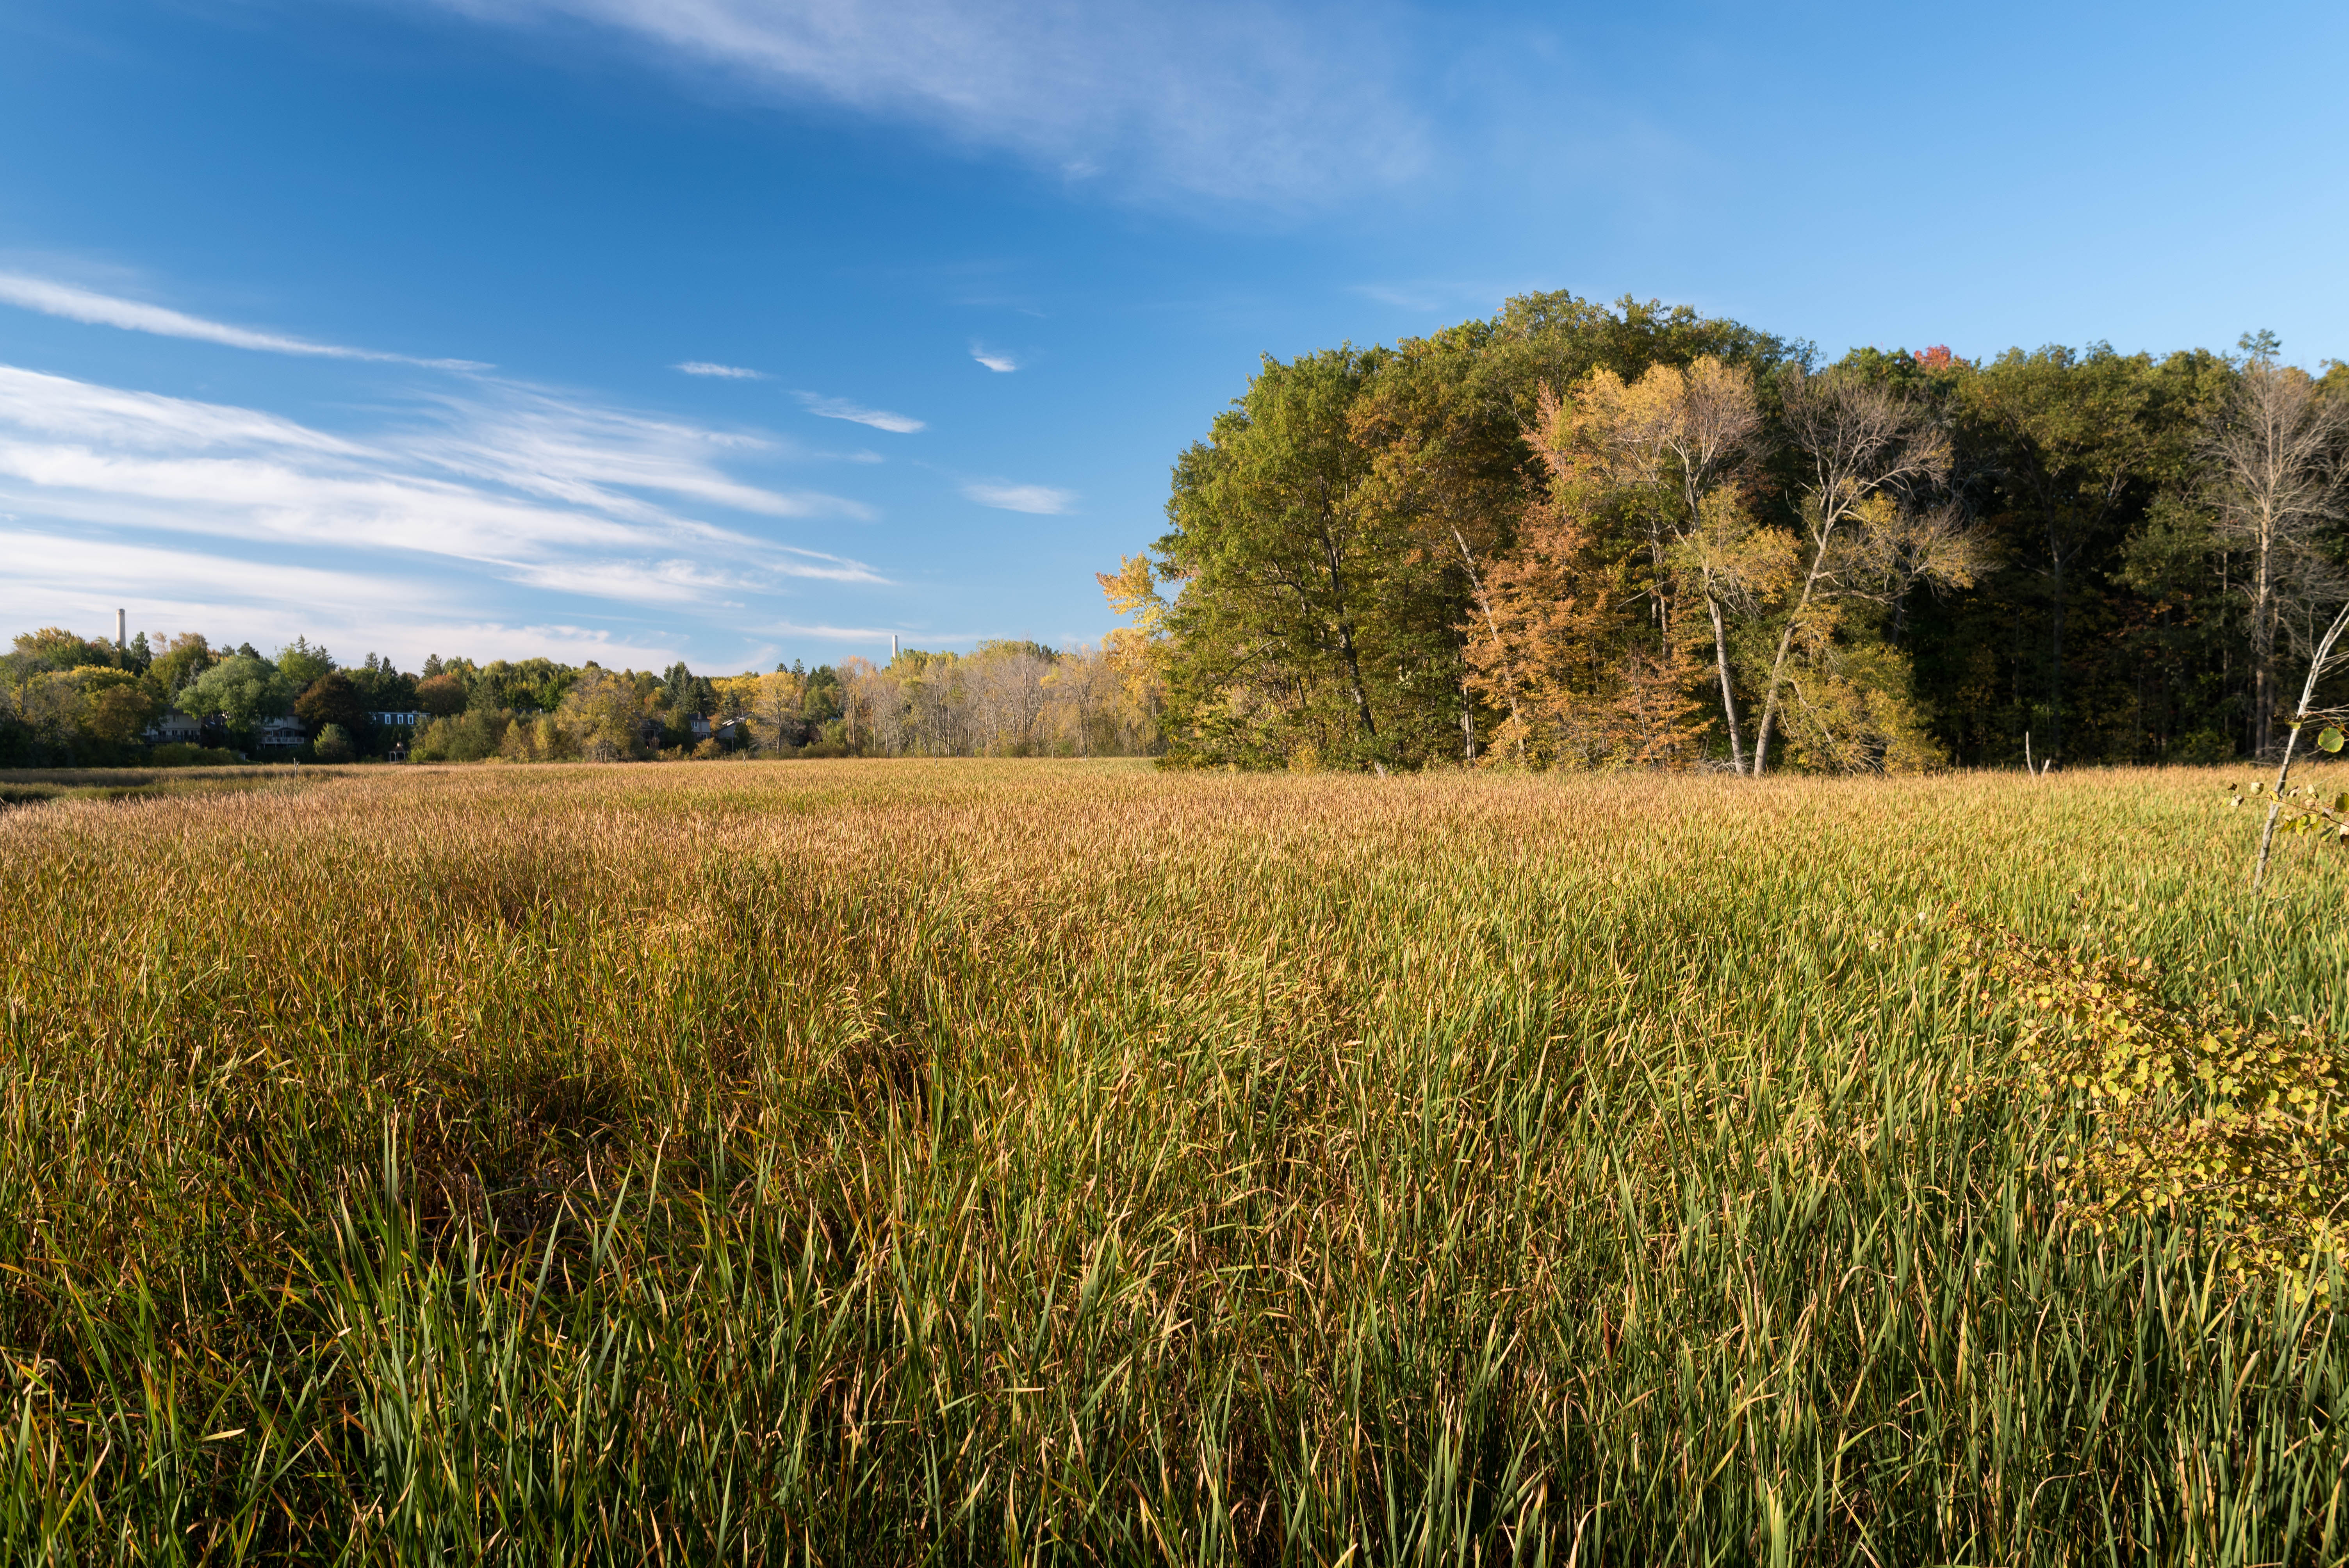
landscape, tree, water, nature, grass, horizon, marsh, plant, sky, field, farm, lawn, meadow, prairie, sunlight, morning, fall, hill, flower, lake, green, pasture, autumn, park, nikon, agriculture, plain, trees, sunny, publicdomain, canada, grassland, domain, public, wetland, jack, d750, mississauga, ontario, darling, ca, bullrushes, rattray, habitat, ecosystem, steppe, rural area, natural environment, geographical feature, grass family